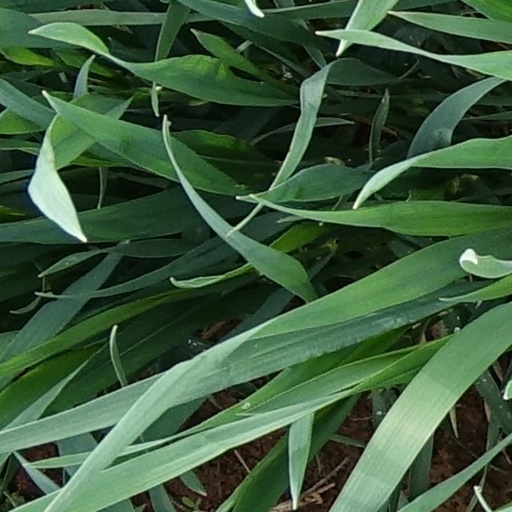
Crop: wheat